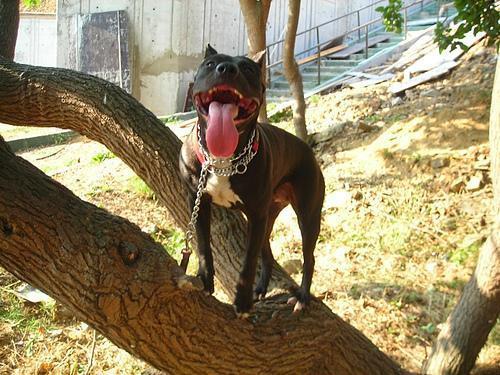
American_Staffordshire_terrier